BBC

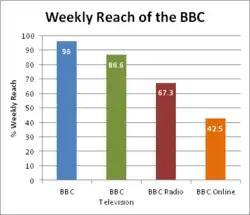
Weekly reach of the BBC's domestic services from 2011 to 2012.<ref name="BBC Trust annual report 11/12"></ref> Reach is the number of people who use the service at any point for more than 15 minutes in a week.

Further cuts were announced on 6 October 2011, so the BBC could reach a total reduction in their budget of 20%, following the licence fee freeze in October 2010, which included cutting staff by 2,000 and sending a further 1,000 to the MediaCityUK development in Salford, with BBC Three moving online only in 2016, the sharing of more programmes between stations and channels, sharing of radio news bulletins, more repeats in schedules, including the whole of BBC Two daytime and for some original programming to be reduced. BBC HD was closed on 26 March 2013, and replaced with an HD simulcast of BBC Two; however, flagship programmes, other channels and full funding for CBBC and CBeebies would be retained. Numerous BBC facilities have been sold off, including New Broadcasting House on Wilmslow Road in Manchester. Many major departments have been relocated to Broadcasting House in central London and MediaCityUK in Salford, particularly since the closure of BBC Television Centre in March 2013. On 16 February 2016, the BBC Three television service was discontinued and replaced by a digital outlet under the same name, targeting its young adult audience with web series and other content.